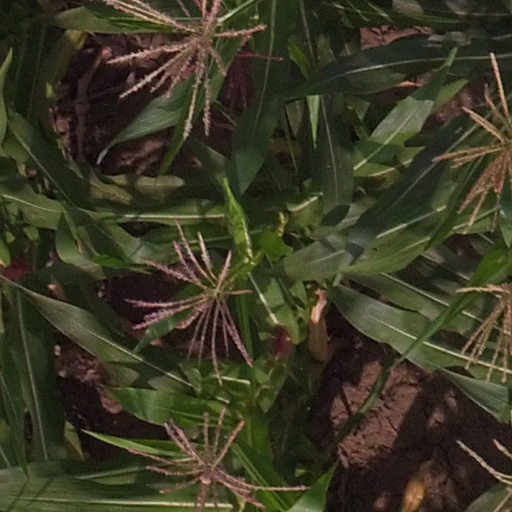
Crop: maize; corn